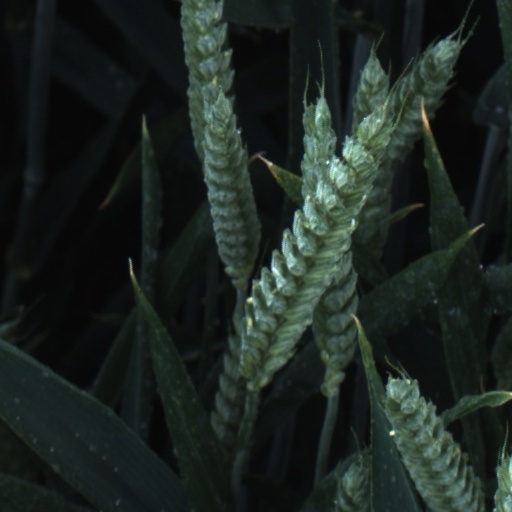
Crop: wheat